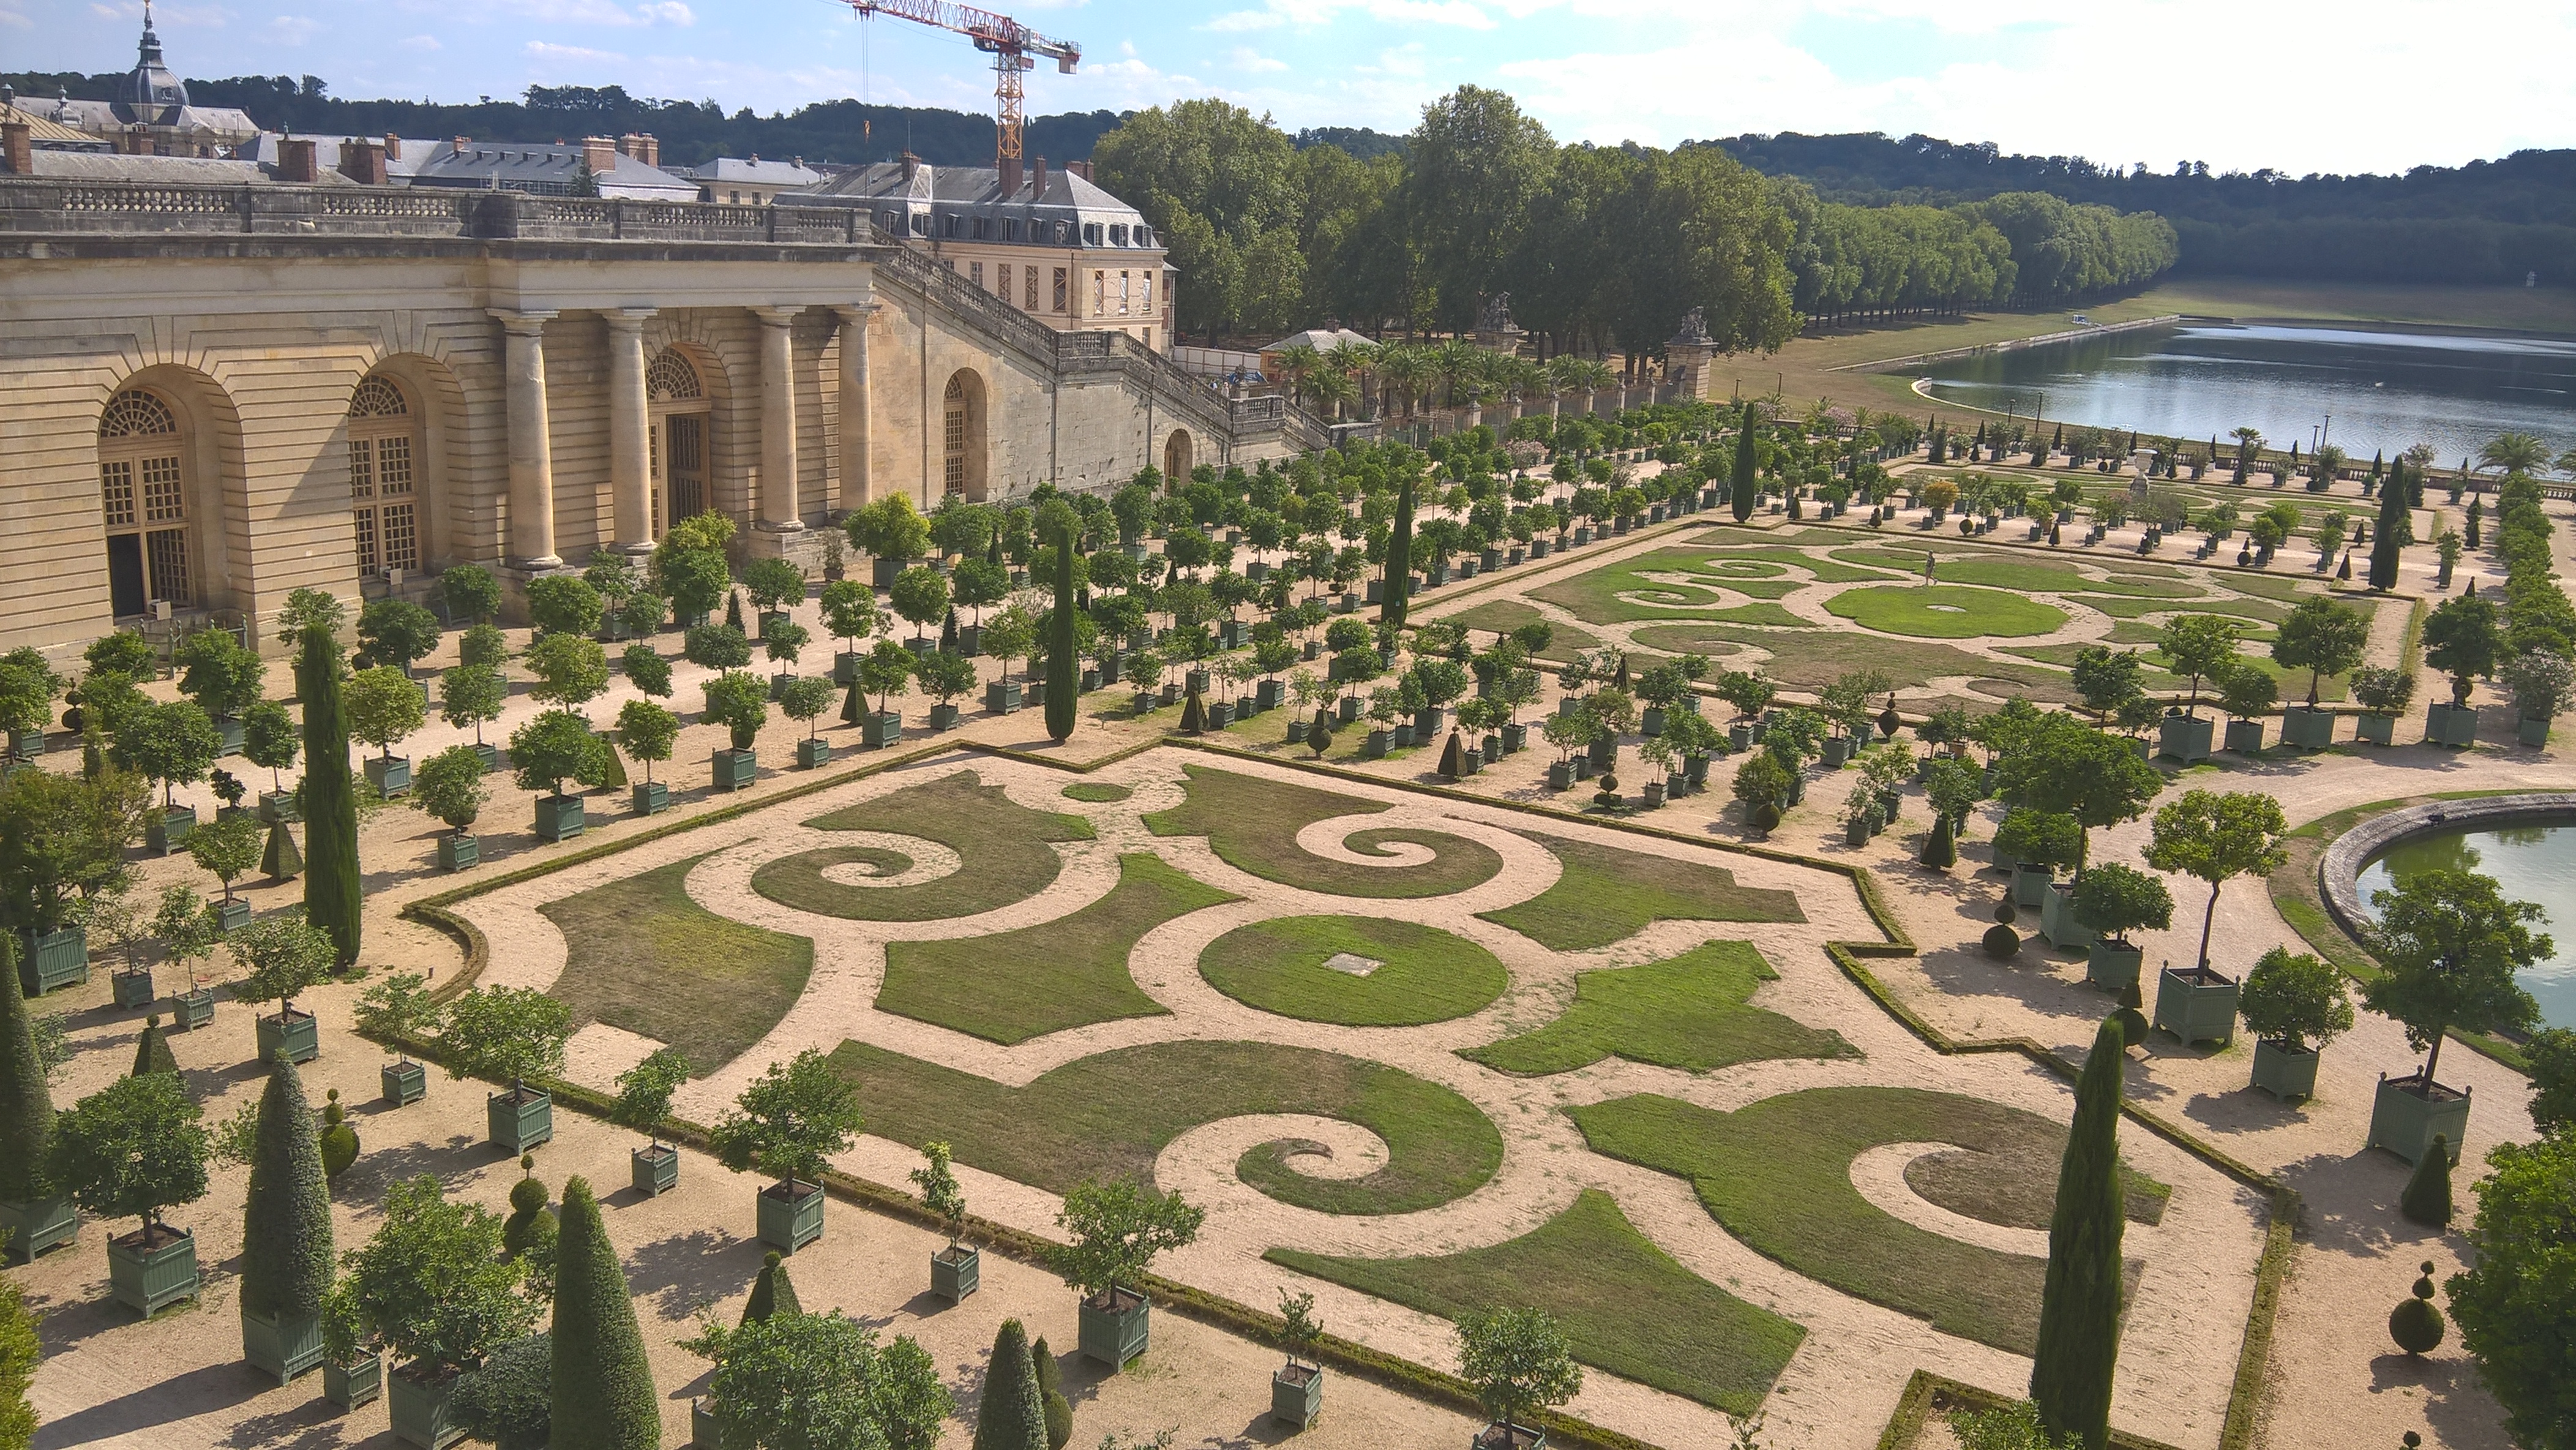
versailles, garden, palace, urban design, maze, labyrinth, building, tree, landscape, architecture, plant, outdoor structure, tourism